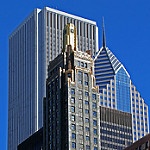
Scene: Outdoor